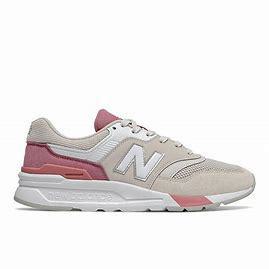
Brand: New
Model: Balance New Balance 997H